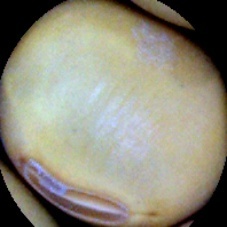
Label: Immature